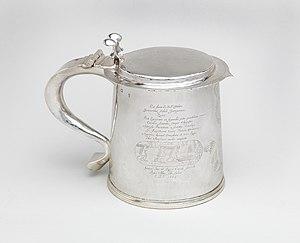
La grande peste de Londres de 1665 est une épidémie de peste bubonique qui frappa la ville de Londres en Angleterre et fit environ 75 000 morts, soit environ 20 % de sa population.